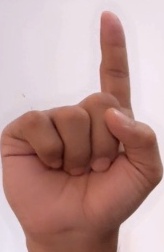
ASL sign: 1